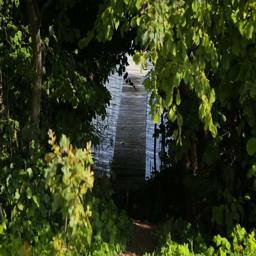
countryside landscape with a view on wooden pier by the lake